Answer in natural language. Considering the relative positions, is brown wooden chair (marked C) above or below brown wooden chair (marked A)? Choose between the following options: above or below
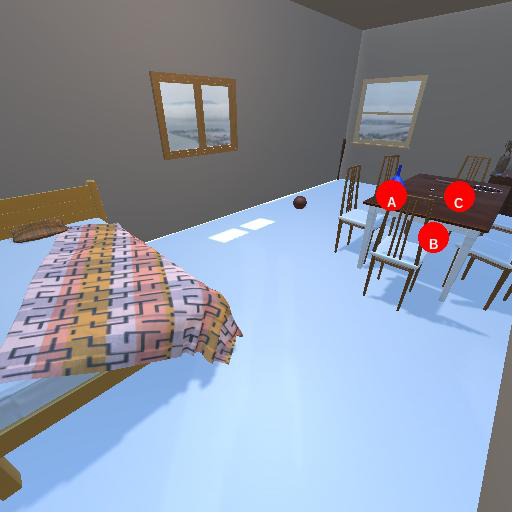
<answer>above</answer>